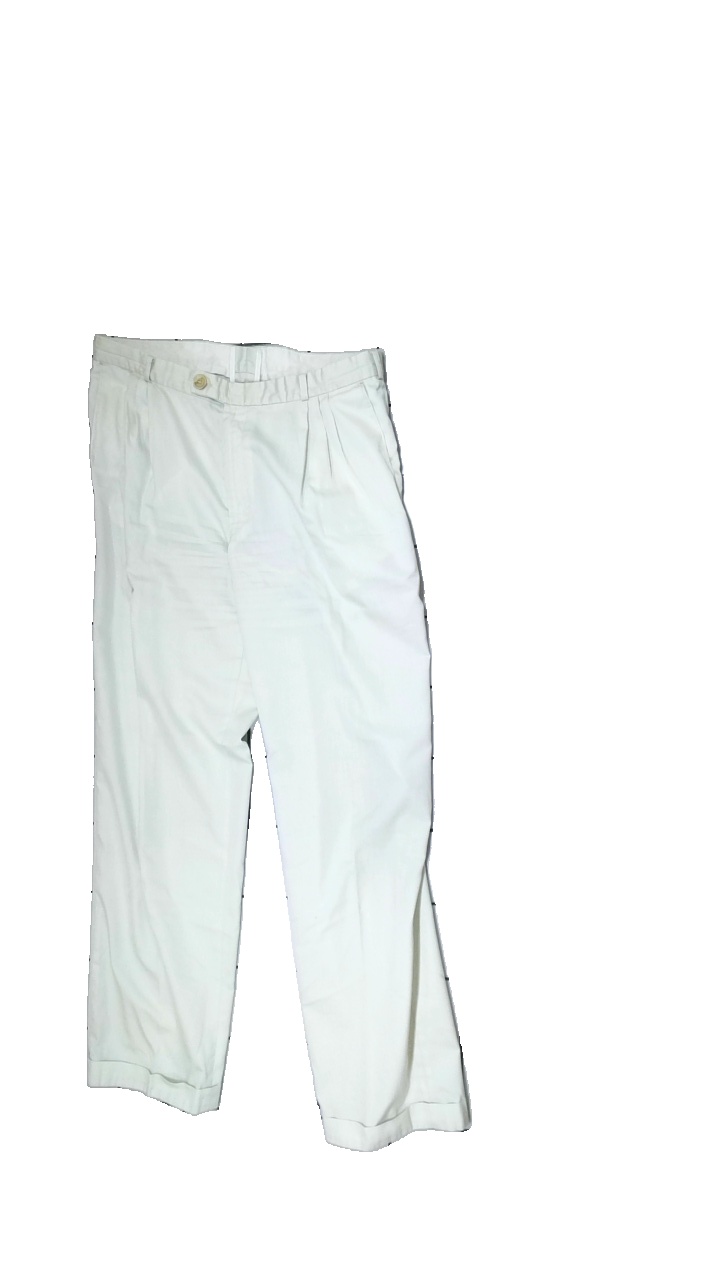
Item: Trousers (Men)
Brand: Joy Boy
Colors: Beige
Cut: None
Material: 64% Poly 36% Cot
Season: All
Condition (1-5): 2
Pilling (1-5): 5
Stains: Minor
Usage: Export
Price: <50